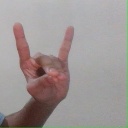
अक्षर: श